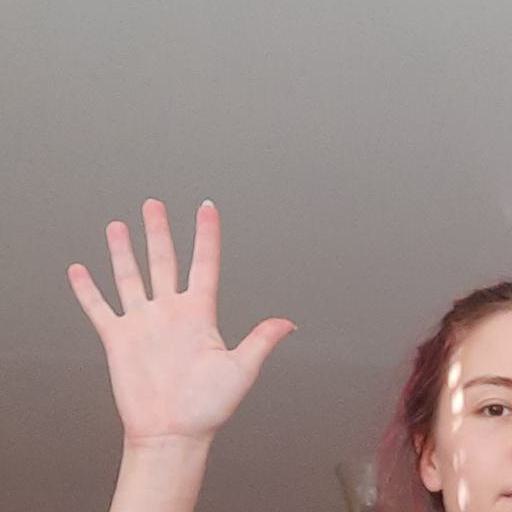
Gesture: palm